SNCF Class BB 66700

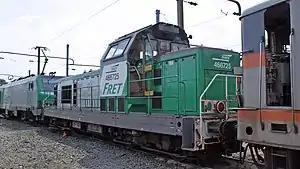
BB 66725 at Lens-Méricourt dépôt

The SNCF Class BB 66700 is a class of centre cab diesel locomotives rebuilt from the earlier Class BB 66000. They were regeared and had ballast weights added at Nevers depot to enable them to deal with heavier freight wagons. 34 locomotives were converted between 1985 and 1989.